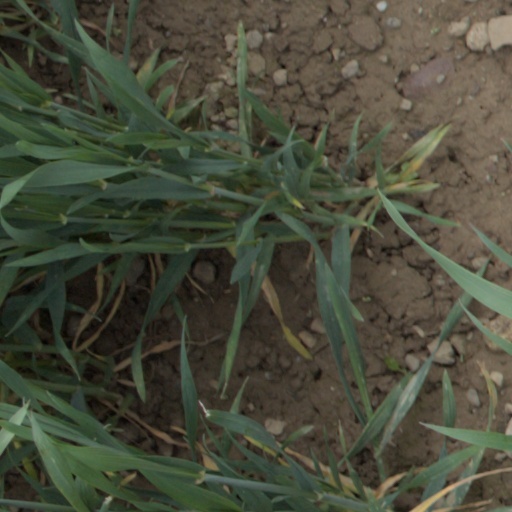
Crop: wheat